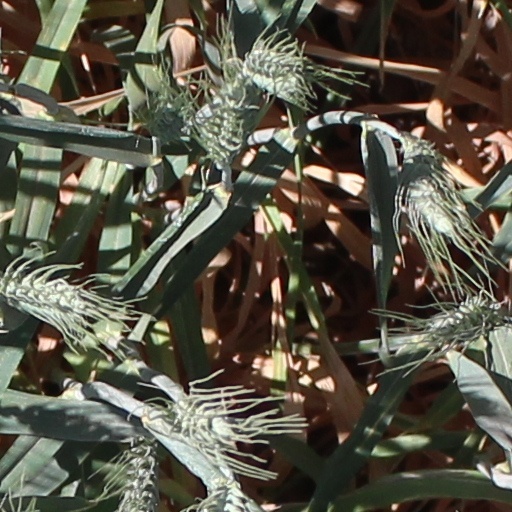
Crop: wheat